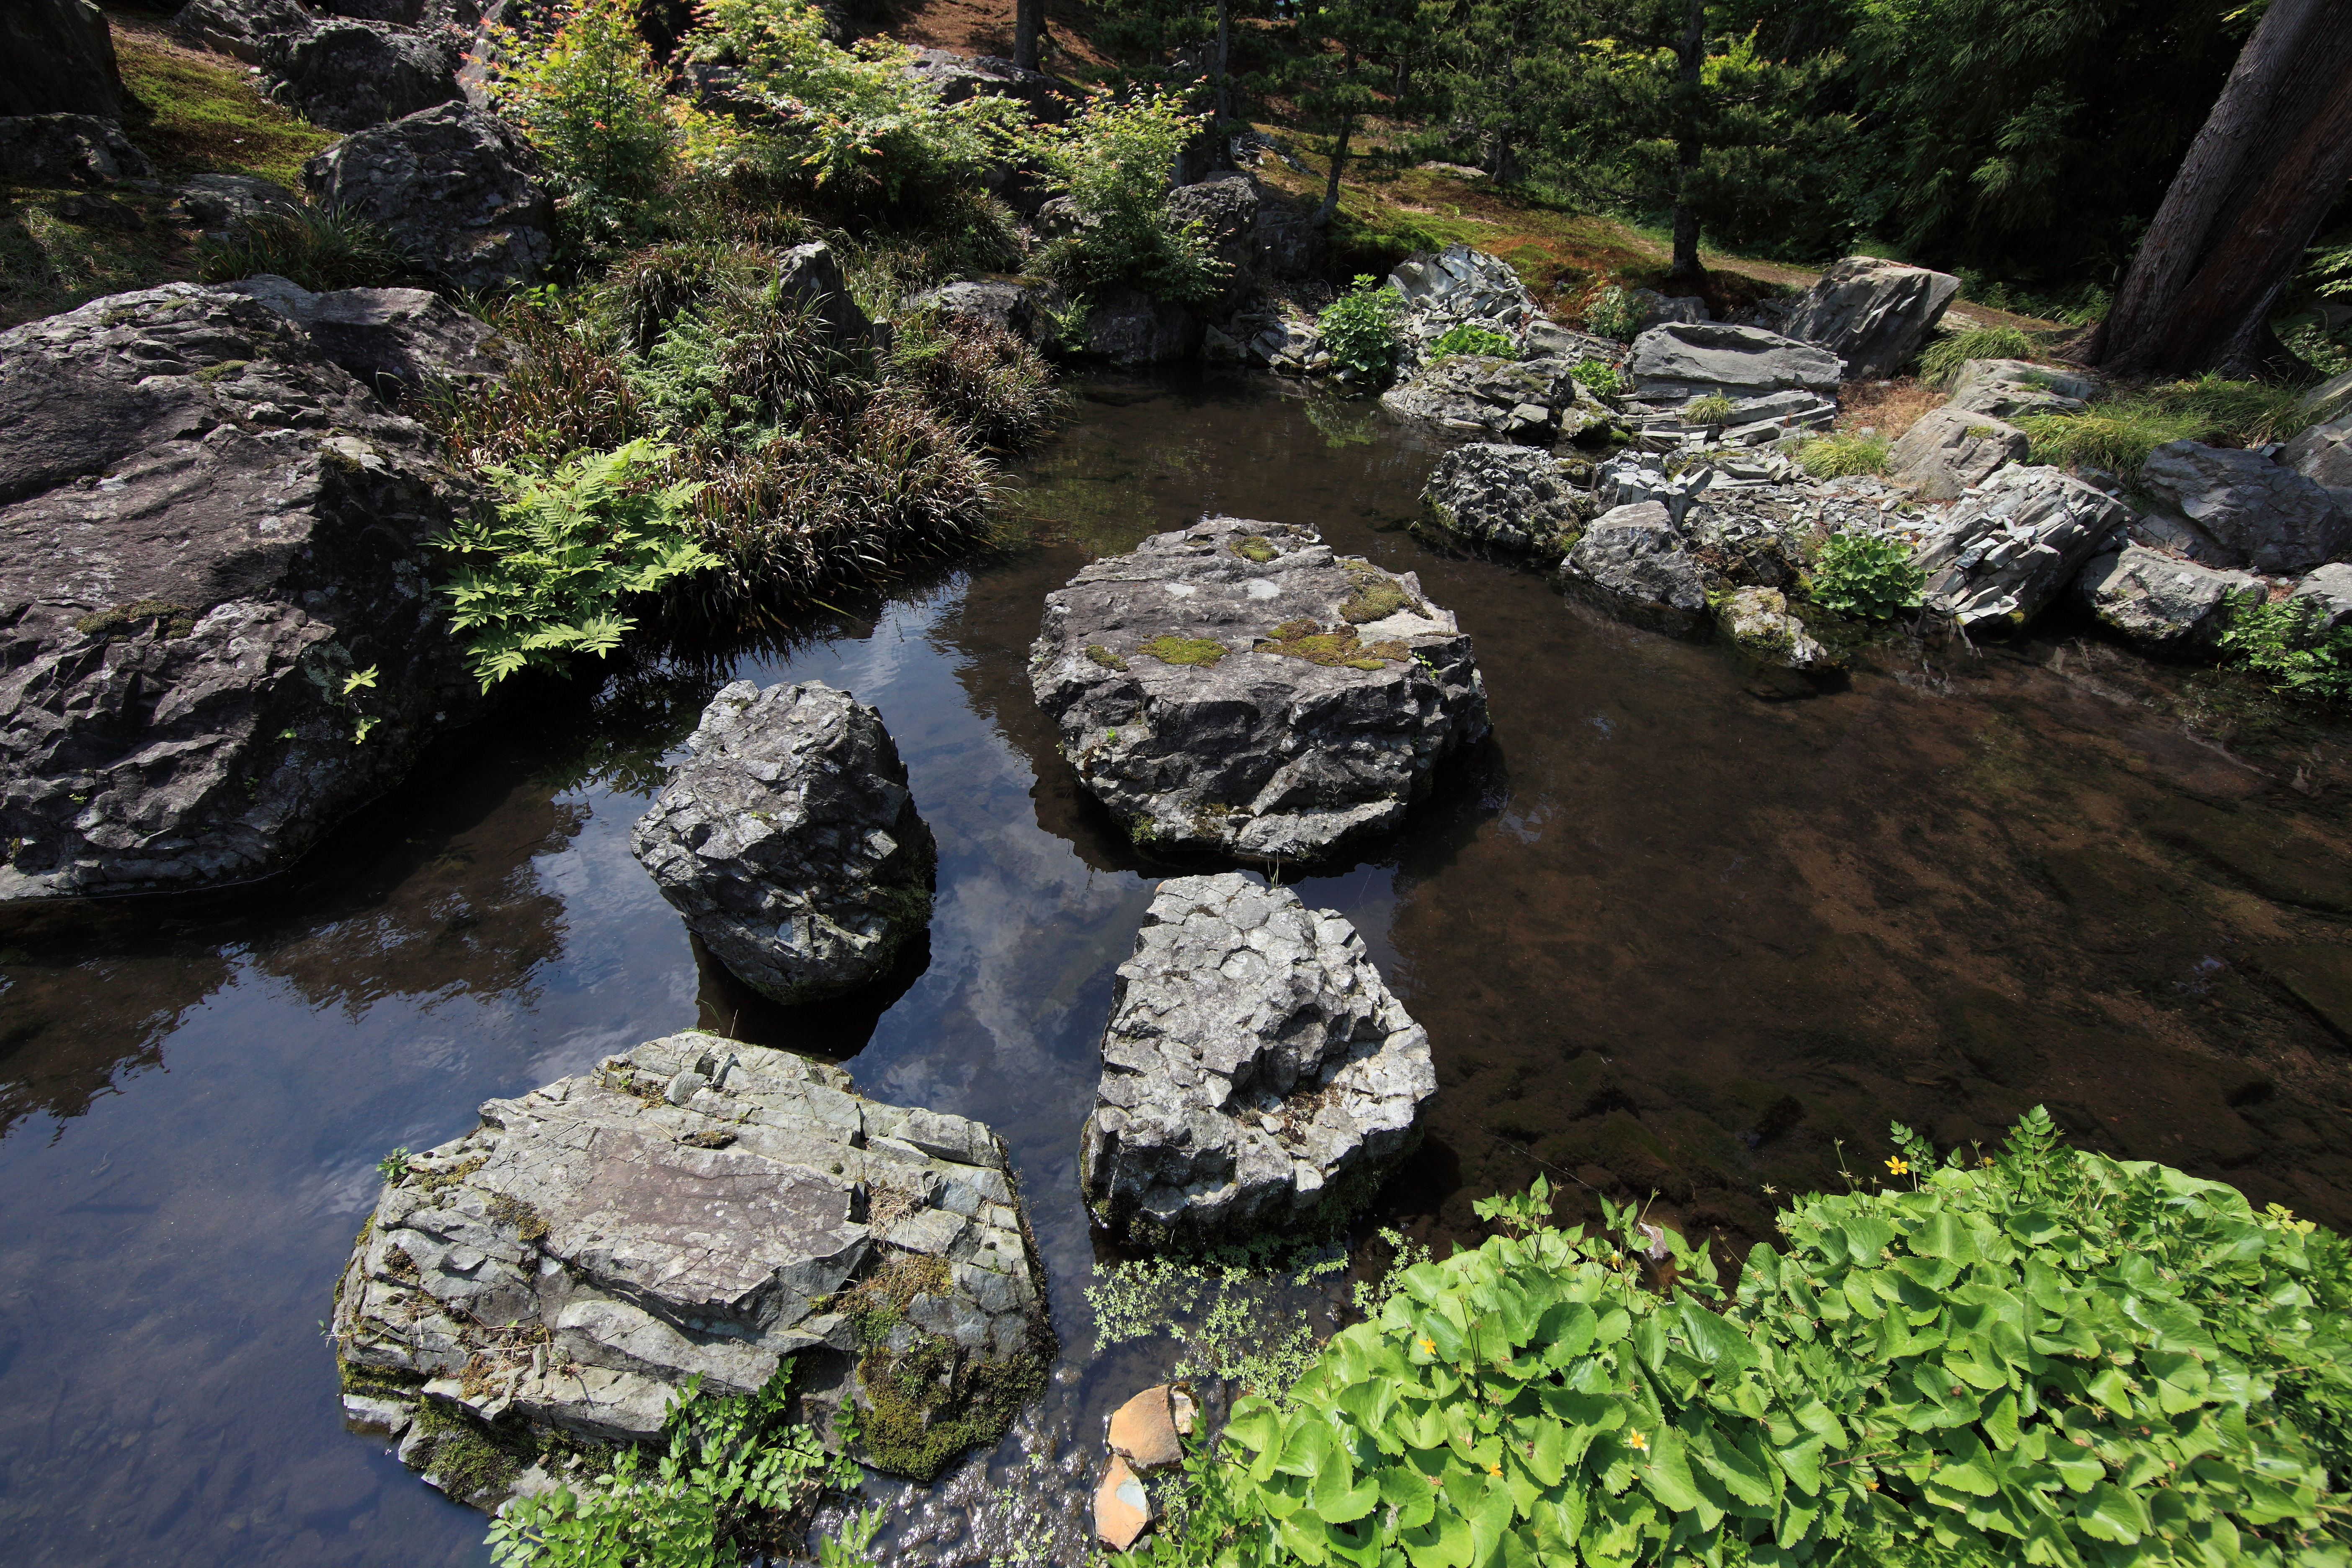
rock, flower, pond, stream, high, botany, garden, body of water, cool image, japanese, boulder, 5d, style, hires, i, markii, water feature, watercourse, hi, res, resolution, fukushima, johrakuen, stream bed